Meech Lake Accord

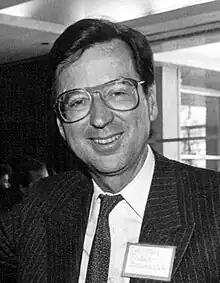
Robert Bourassa, Premier of Quebec

In 1981, negotiations between the federal and provincial governments to patriate the constitution, led by Prime Minister Pierre Trudeau, resulted in an agreement that formed the basis of the Constitution Act, 1982. Quebec Premier René Lévesque and the Quebec National Assembly refused to approve the amendments and announced it would use a constitutional veto. The Supreme Court of Canada ruled in the "Quebec Veto Reference" that Quebec did not have a veto, and the "Constitution Act, 1982" was operative in Quebec.